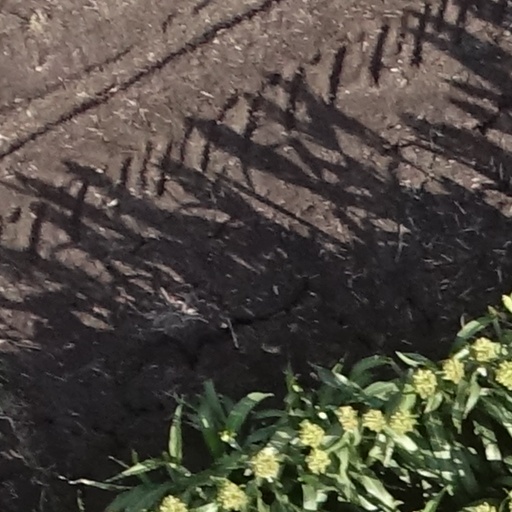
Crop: sorghum